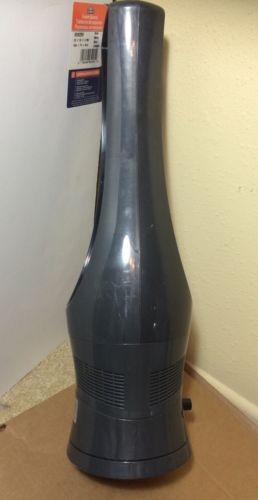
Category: fan